The Naughty Duchess

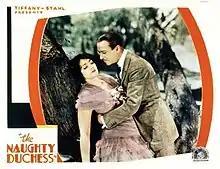
Lobby card

The Naughty Duchess is a 1928 American silent romance film directed by Tom Terriss and written by Anthony Hope Hawkins based on his 1894 novel "The Indiscretion of the Duchess: being a story concerning two ladies, a nobleman, and a necklace".